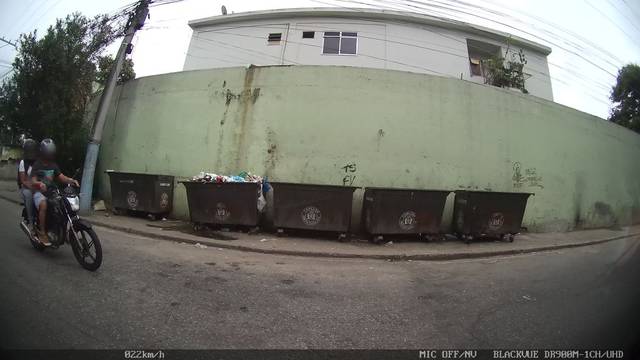
Region: Brazil
Coordinates: -22.888, -43.233